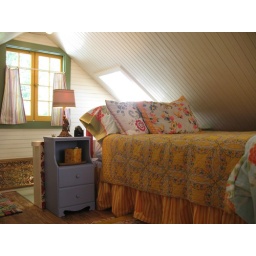
At the top of the stairs, a red metal antique full bed is tucked under the bead-board ceiling.